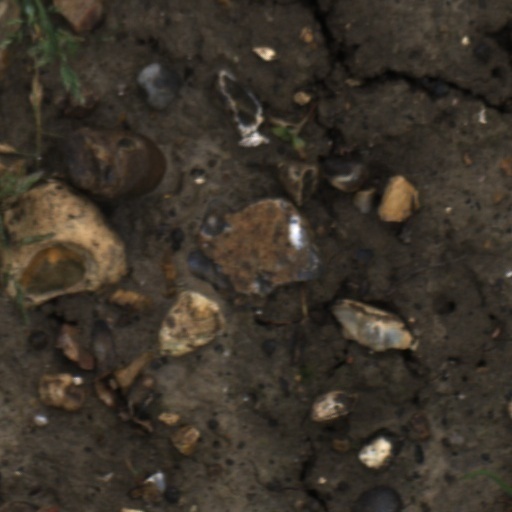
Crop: wheat